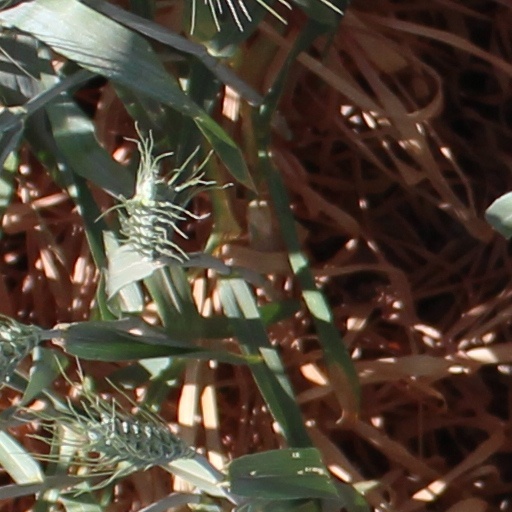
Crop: wheat